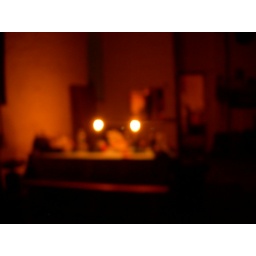
This is a table in the Refugio de Sant Benet, where candles light the night.